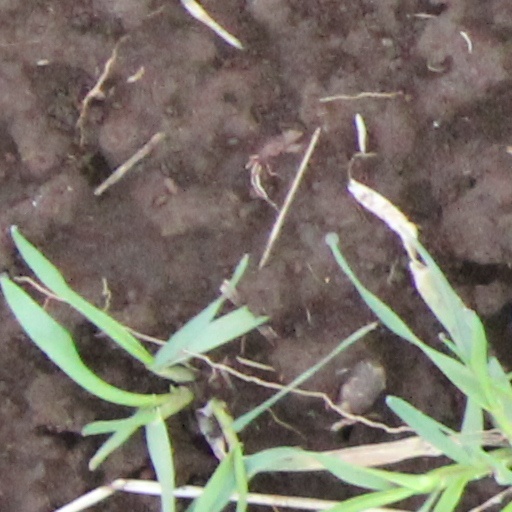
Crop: wheat